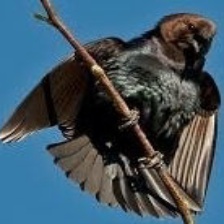
Species: BROWN HEADED COWBIRD
Scientific name: MOLOTHRUS ATER